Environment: lab
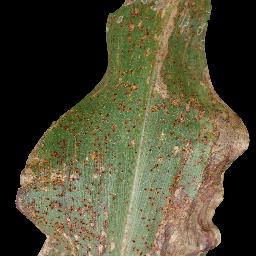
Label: common_rust